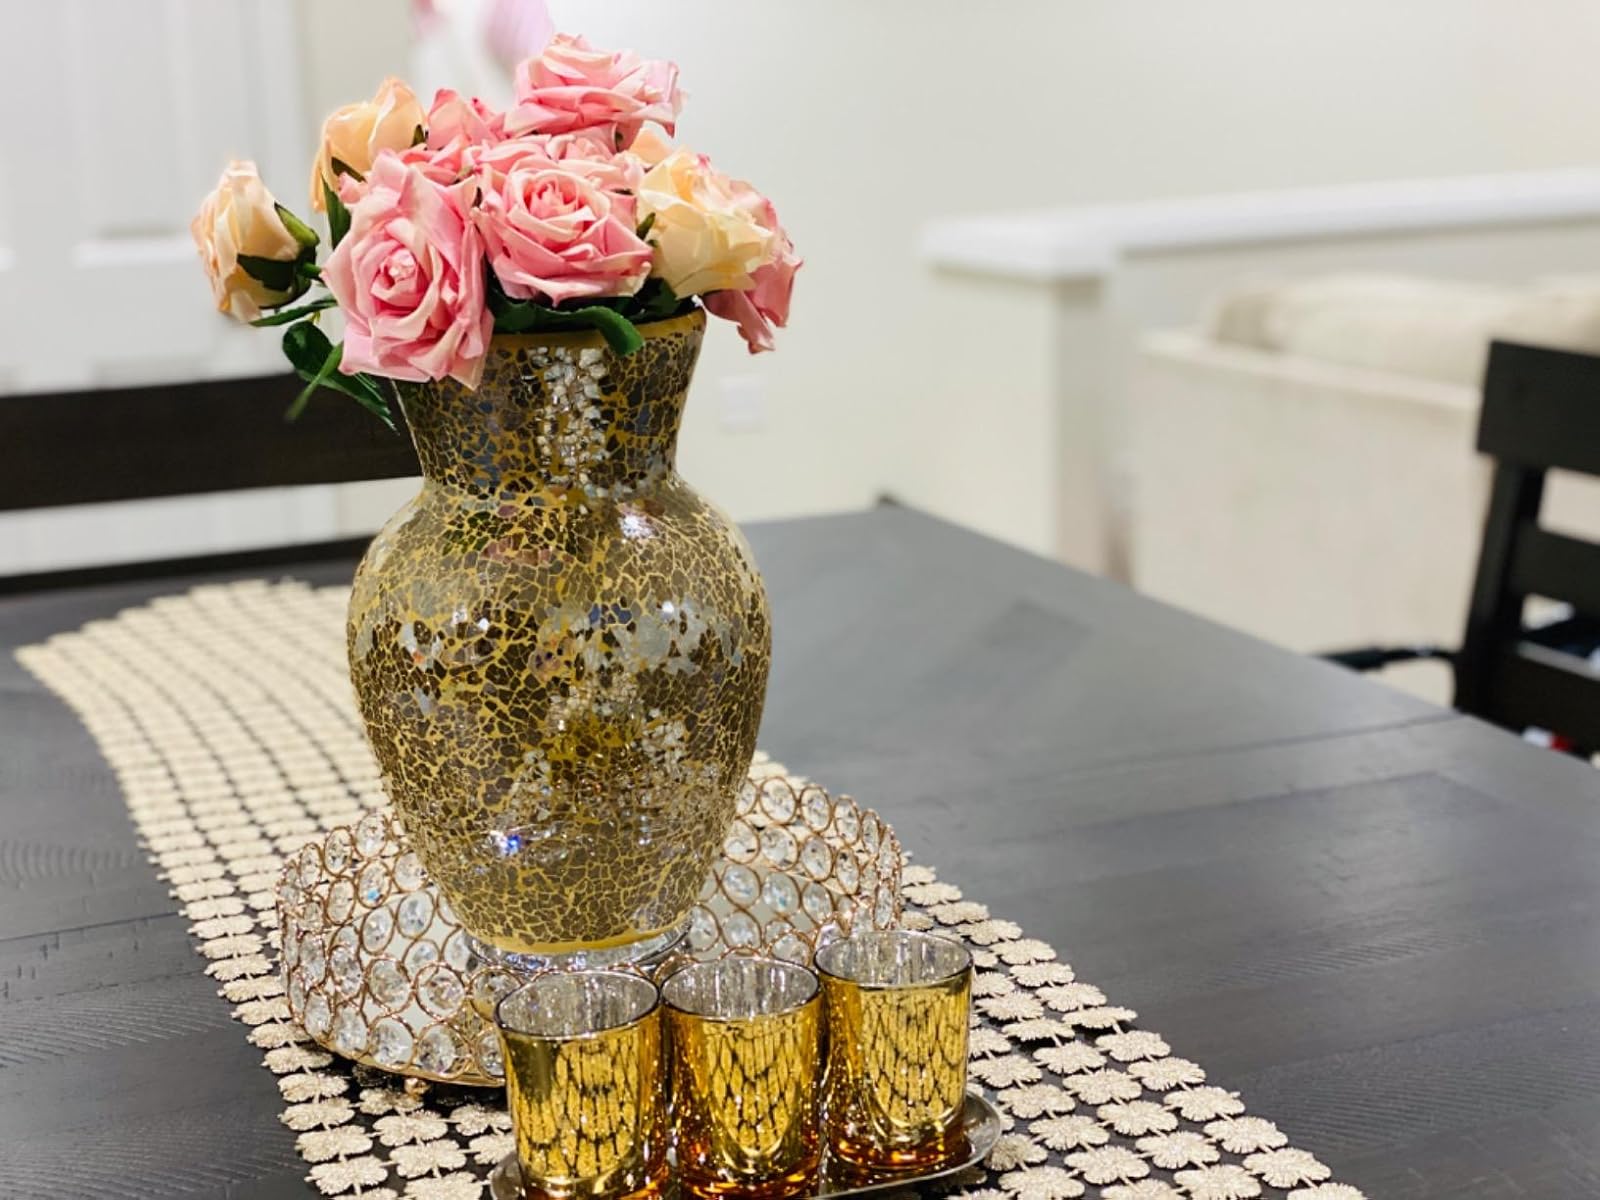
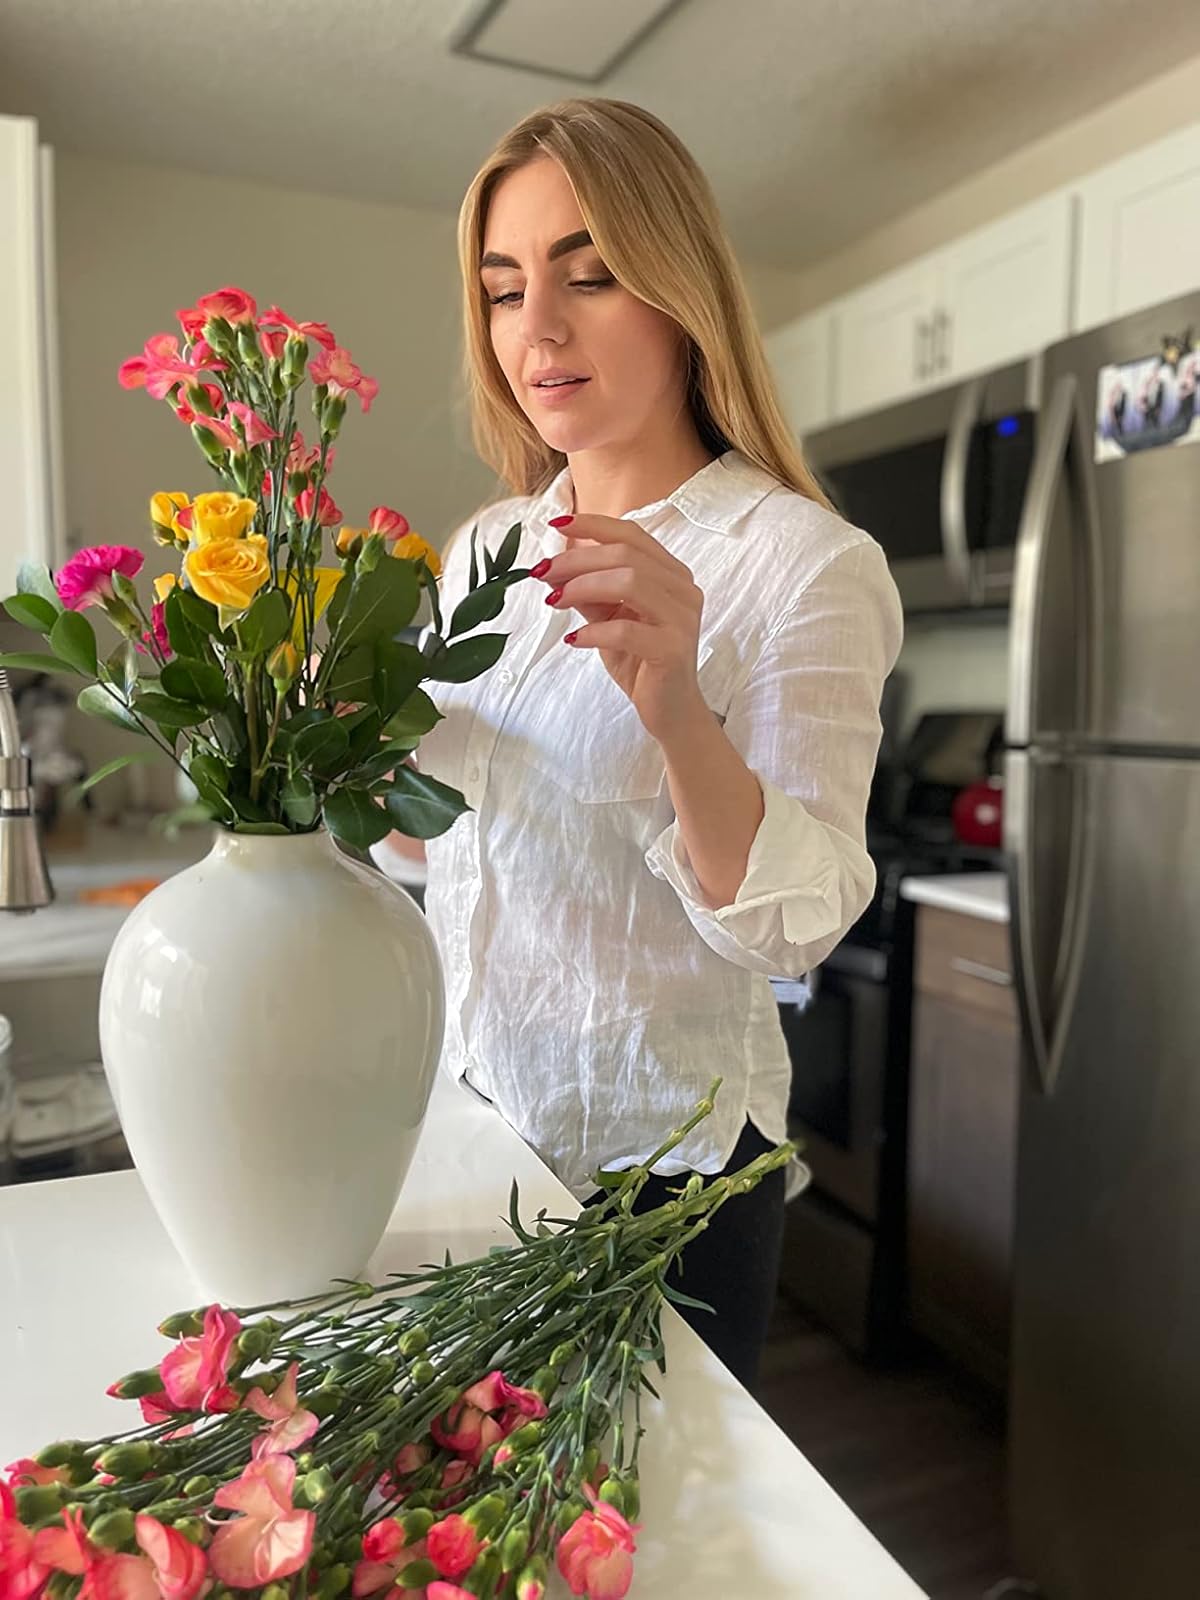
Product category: vase
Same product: no